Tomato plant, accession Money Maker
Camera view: vertical (180 deg); turntable rotation: 150 degrees
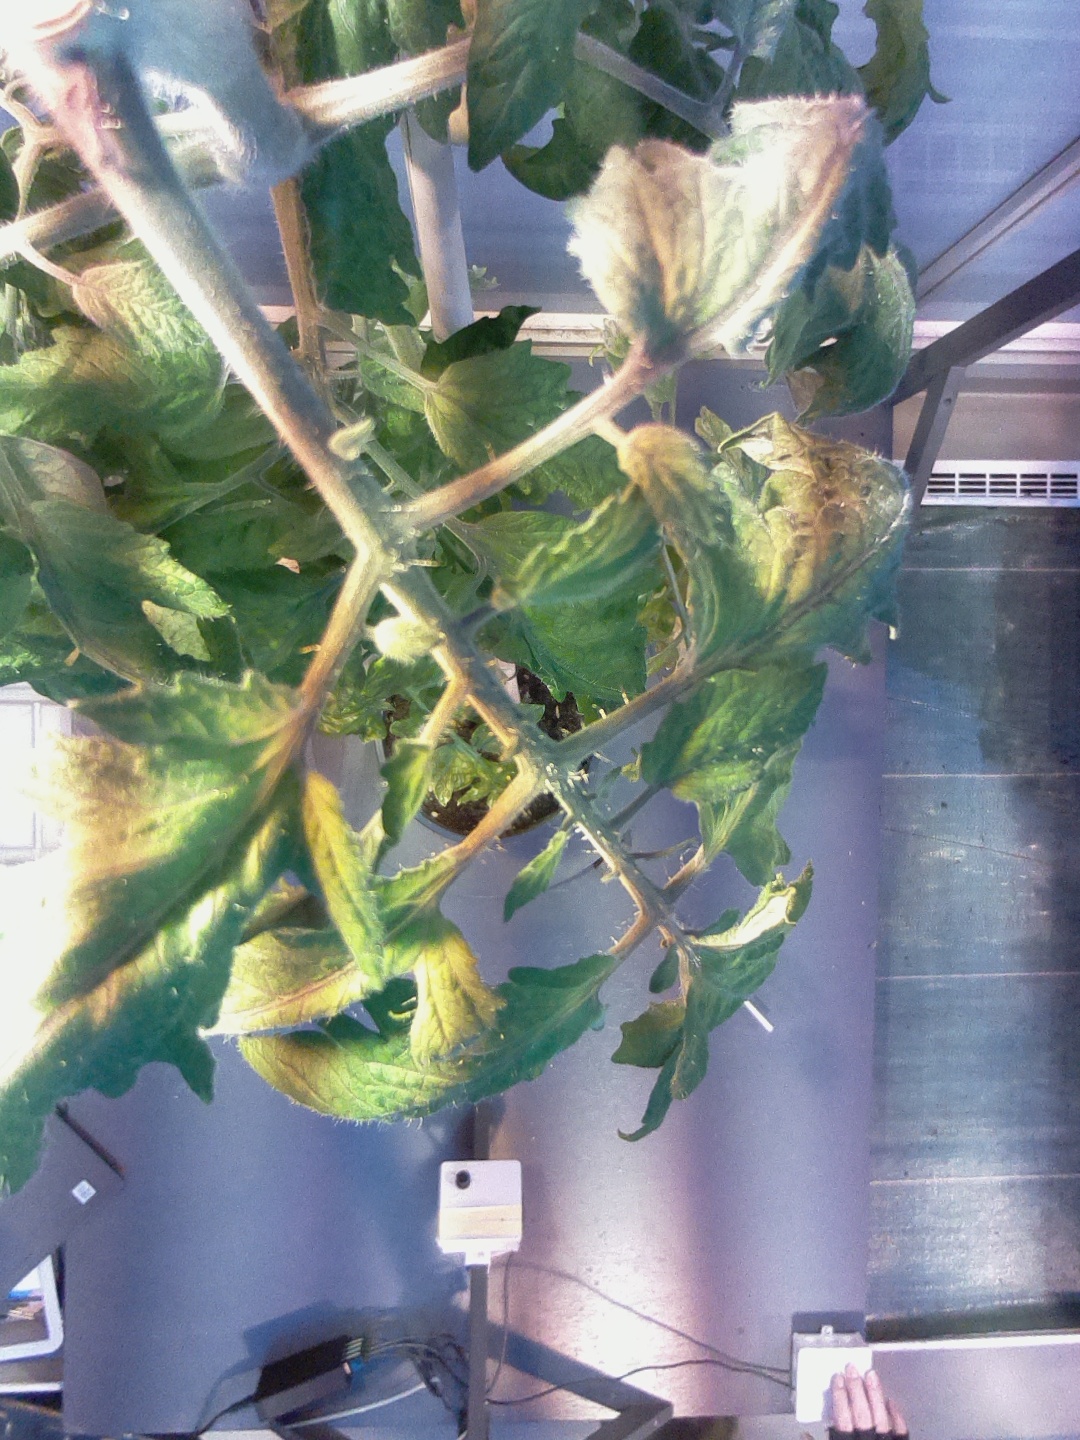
BBCH growth stage 77: 70%-80% of final fruit size